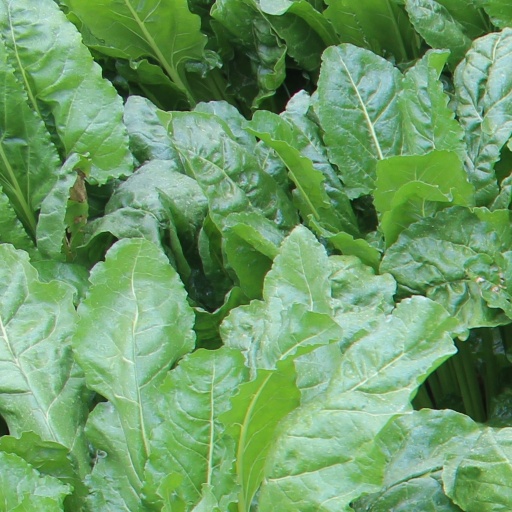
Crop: sugar beet